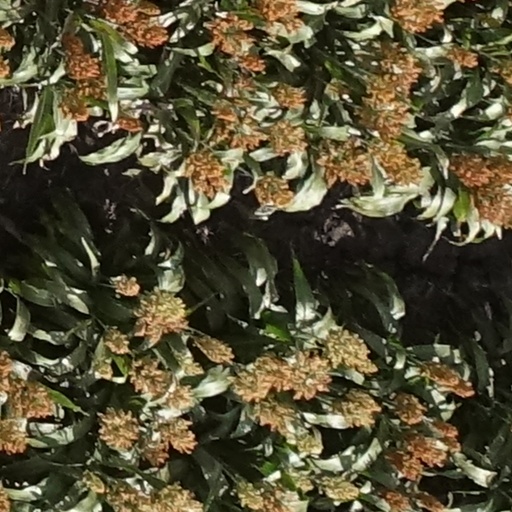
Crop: sorghum